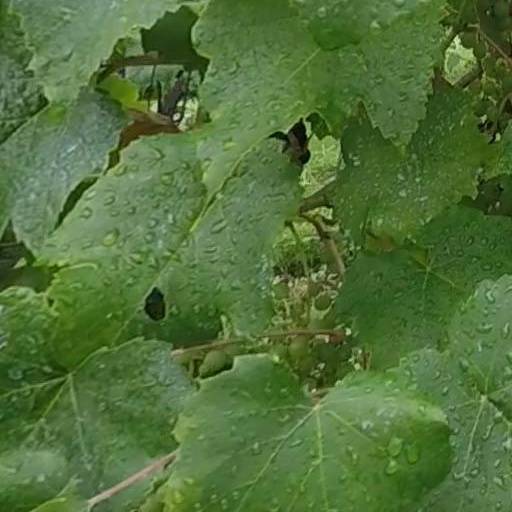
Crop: grape